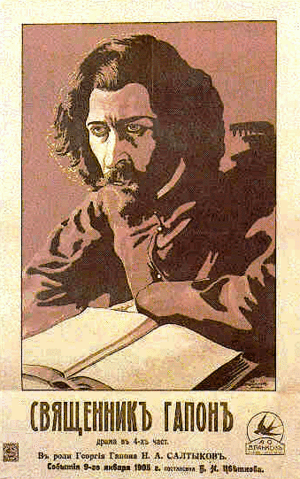
Gueorgui Apollonovitch Gapone, né le 5 février 1870 et mort le 28 mars 1906 à Ozerki dans la banlieue de Saint-Pétersbourg, est un prêtre orthodoxe russe.